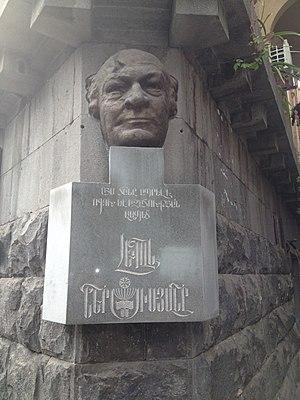
Plaque à Erevan.